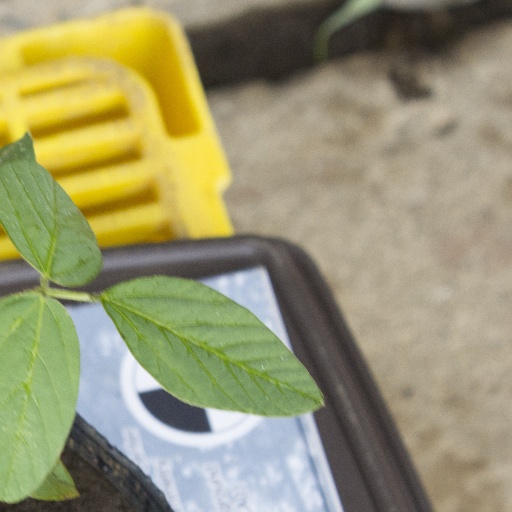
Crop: soybean